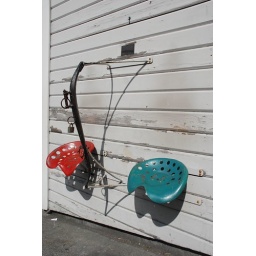
Some chairs bolted to a wall near Pike's Place in Seattle, Washington